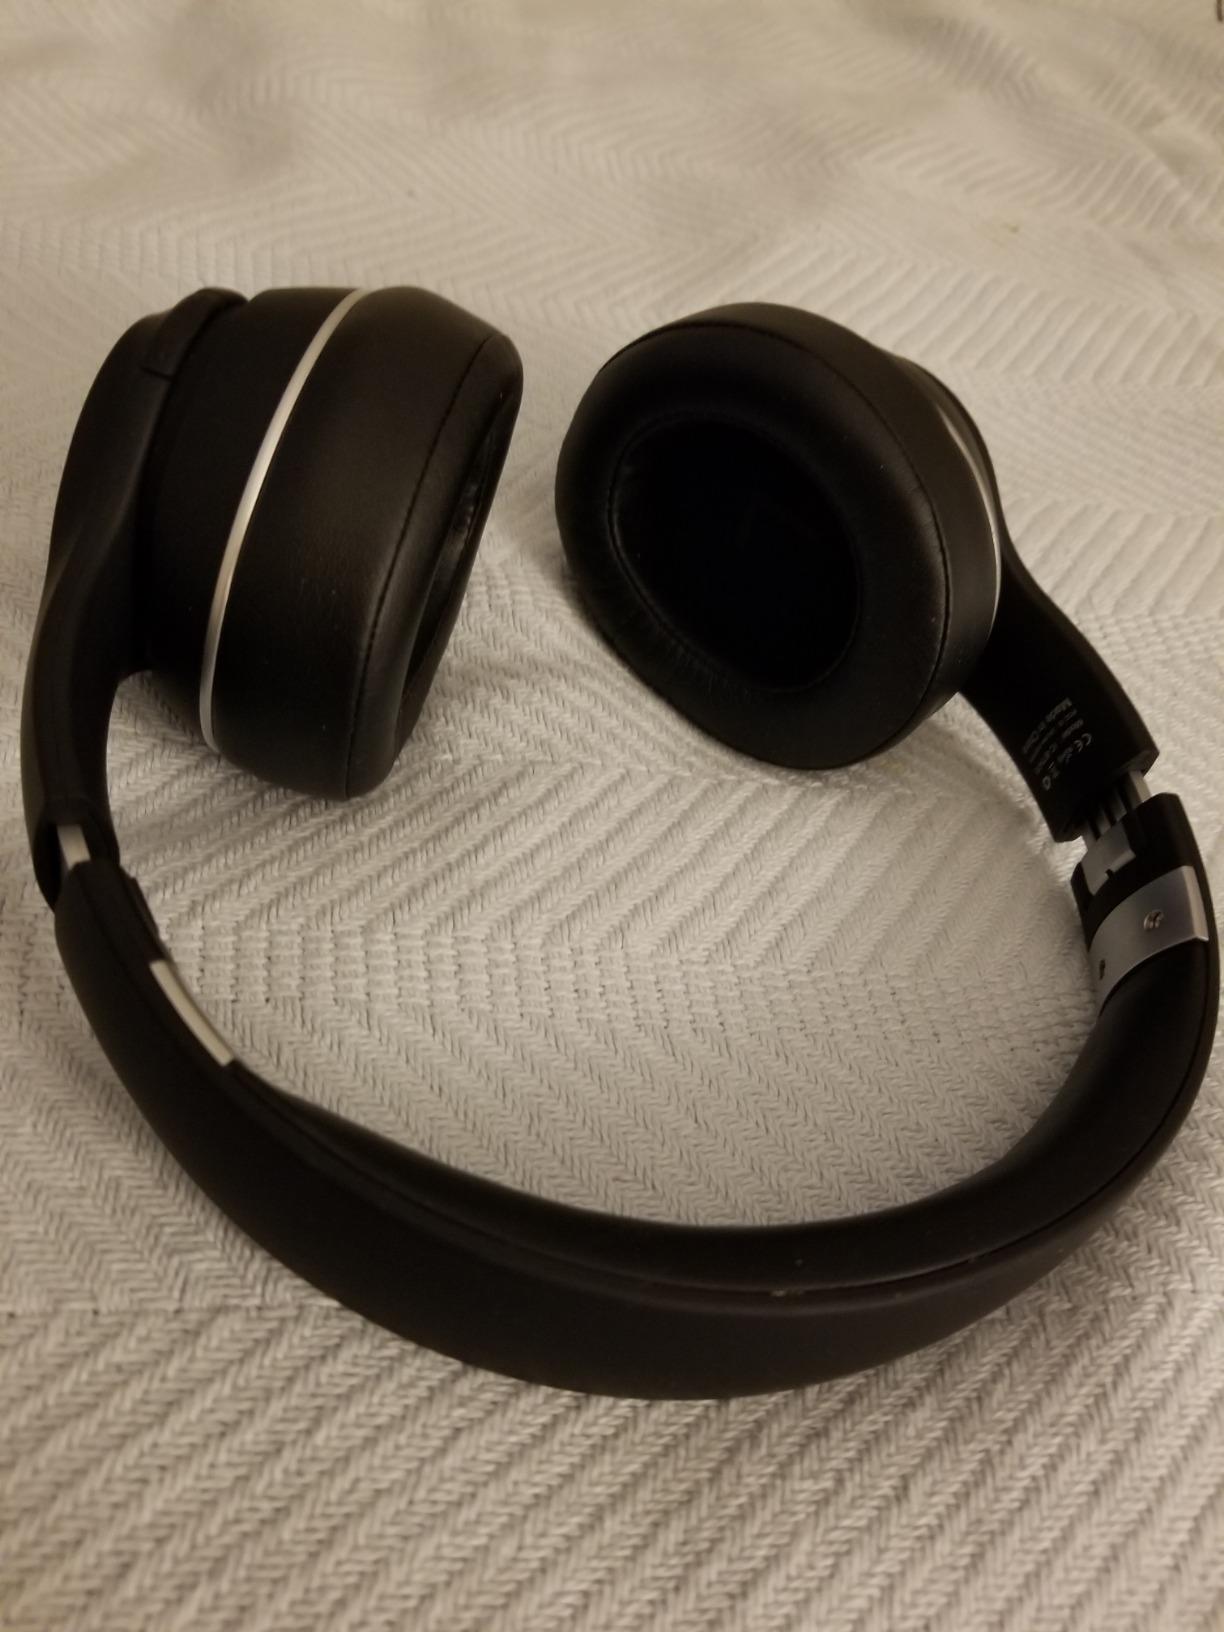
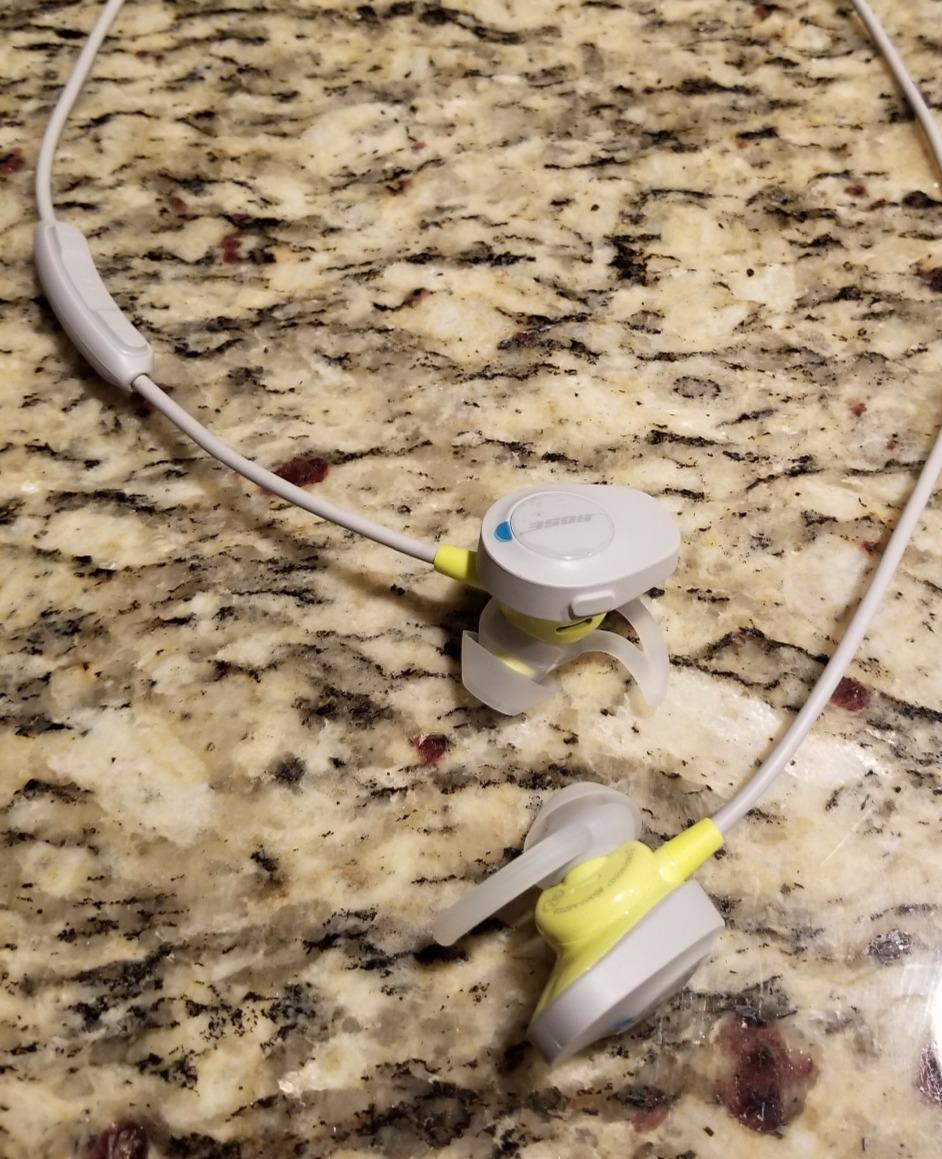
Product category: headphones
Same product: no